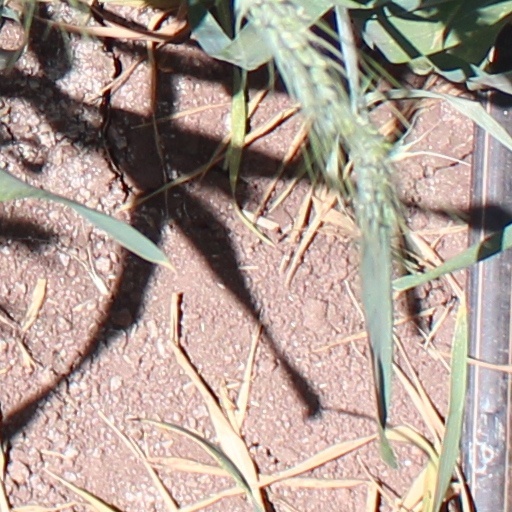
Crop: wheat